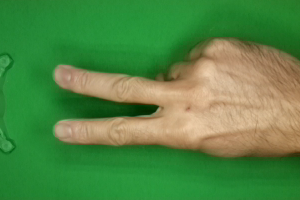
Label: scissors